91st Brigade (United Kingdom)

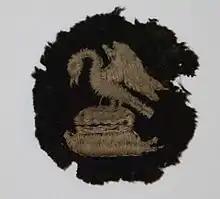
Formation sign of the 30th Division, based on the Earl of Derby's family crest

On 6 August 1914, less than 48 hours after Britain's declaration of war, Parliament sanctioned an increase of 500,000 men for the Regular British Army. The newly-appointed Secretary of State for War, Earl Kitchener of Khartoum, issued his famous call to arms: 'Your King and Country Need You', urging the first 100,000 volunteers to come forward. This group of six divisions with supporting arms became known as Kitchener's First New Army, or 'K1'. The K2 and K3 battalions, brigades and divisions followed soon afterwards. So far, the battalions had all been formed at the depots of their parent regiments, but recruits had also been flooding in to the Special Reserve (SR) battalions (the former Militia). These were deployed at their war stations in coastal defence where they were training and equipping reservists to provide reinforcement drafts to the Regular Army fighting overseas. The SR battalions were soon well above their establishment strength and on 8 October 1914 the War Office (WO) ordered each SR battalion to use the surplus to form a service battalion of the 4th New Army ('K4'). In November K4 battalions were organised into 18 brigades numbered from 89 to 106 and formed into the 30th–35th Divisions.